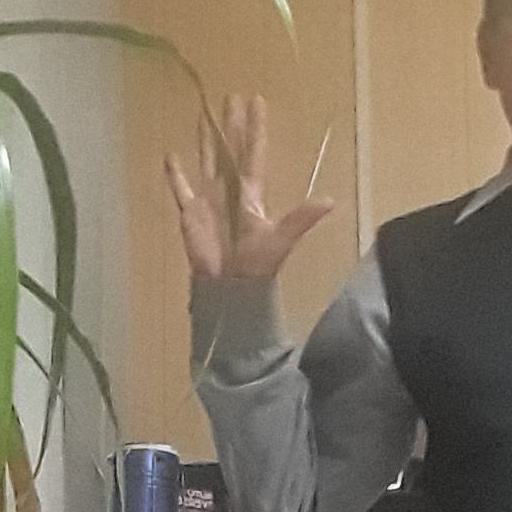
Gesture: palm